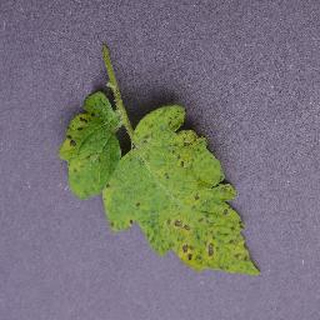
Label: tomato_septoria_leaf_spot